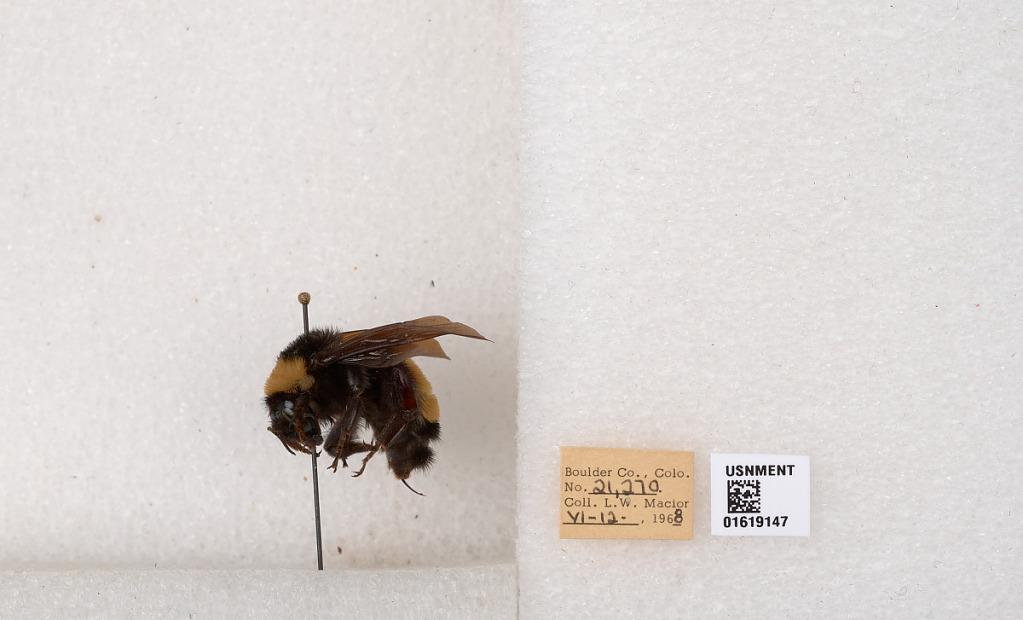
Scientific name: Bombus (Bombus) nevadensis auricormus
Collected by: L. Macior
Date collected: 1968-6-12
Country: United States
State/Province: Colorado
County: Boulder
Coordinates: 40.0925, -105.358